Bell Beaker culture

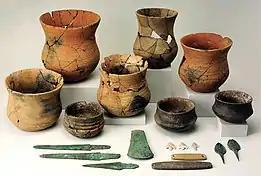
Bell Beaker artefacts from Spain: ceramics, metal daggers, axe and javelin points, stone wristguards and arrowheads

The Bell Beaker artefacts (at least in their early phase) are not distributed across a contiguous area, as is usual for archaeological cultures, but are found in insular concentrations scattered across Europe. Their presence is not associated with a characteristic type of architecture or of burial customs. However, the Bell Beaker culture does appear to coalesce into a coherent archaeological culture in its later phase.